Kappa Boötis

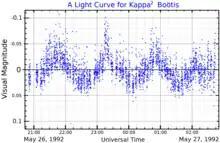
A visual band light curve for Kappa Boötis, adapted from Frandsen "et al." (1995)

κ Boötis is itself a double-lined spectroscopic binary star system. The primary component is an F-type main-sequence star star of class F2V, while the secondary is half the mass and much fainter.